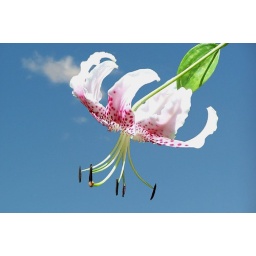
flower in the sky